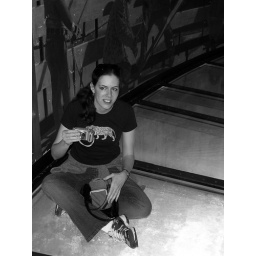
Yes, that's the glass floor in the CN Tower. She rules.